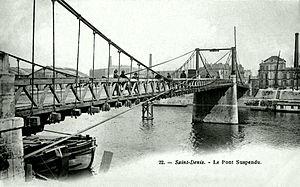
Le pont de l'île Saint-Denis franchit la Seine en deux parties, une de Saint-Denis, à l'est, à l'Île Saint-Denis, communes toutes deux du département de la Seine-Saint-Denis, et l'autre de l'Île Saint-Denis à Villeneuve-la-Garenne, à l'ouest, dans le département des Hauts-de-Seine.
L'Île-Saint-Denis est une commune française située dans le département de la Seine-Saint-Denis souvent considérée, à tort, comme une partie de la ville de Saint-Denis en région Île-de-France. Par sa taille et sa population, il s'agit d'une des plus petites communes de la Seine-Saint-Denis.